Târgoviște Army Arsenal

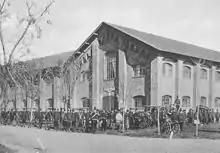
Târgoviște Army Arsenal

After the abdication of Cuza, the works were suspended, being placed under the watch of military guards. Construction works restarted in 1868, with the woodworking shop, an administration building, some warehouses, and the guardhouse being completed in 1869. In March 1872, General Florescu requested funds for finishing the works. The Foundry received the necessary equipment for the production of cannons and gun carriages, and was placed under the command of Major Scarlat Cristodorescu. It was officially inaugurated in September 1872.